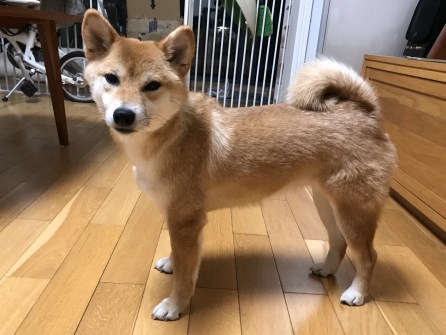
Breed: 1043-n000001-Shiba_Dog